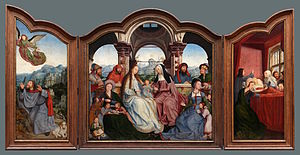
Triptykon
Triptyque de la confrérie de Sainte-Anne à Louvain, lavet af Quentin Matsys, 1509
Triptykon eller triptychon, et tredelt billede, en lille tredelt skrivetavle og særligt en altertavle, bestående af et midtparti og to bevægelige, halvt så brede sidefløje, der som døre kan lukkes foran midtpartiet.